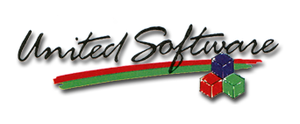
Ariolasoft, plus tard United Software, était un producteur, éditeur et distributeur allemand de logiciels, principalement pour les jeux vidéo et informatiques, dans les années 1980 et au début des années 1990.